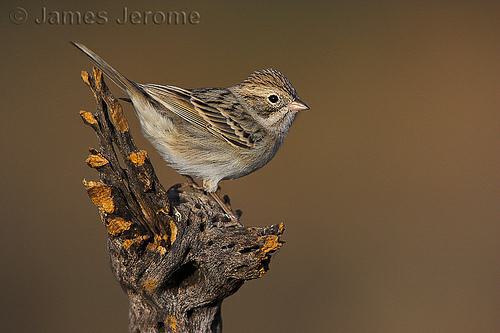
A photo of a brewer sparrow